Western canon

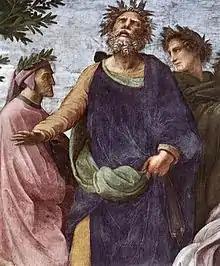
Dante, Homer and Virgil in Raphael's "Parnassus" fresco (1511), key figures in the Western canon

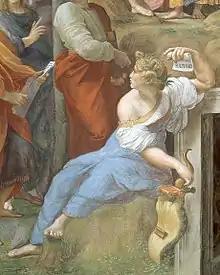
Detail of Sappho from Raphael's "Parnassus" (1510–11), shown alongside other poets. In her left hand, she holds a scroll with her name written on it.

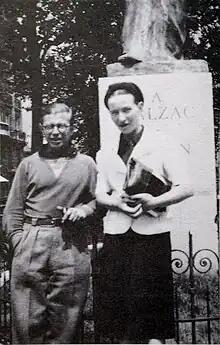
Jean-Paul Sartre and Simone de Beauvoir at Balzac Memorial

The Western canon is the embodiment of high-culture literature, music, philosophy, and works of art that are highly cherished across the Western world, such works having achieved the status of classics.